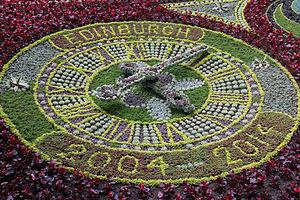
Une horloge fleurie est une grande horloge décorative composée de fleurs, installée dans un parc ou tout autre lieu public.